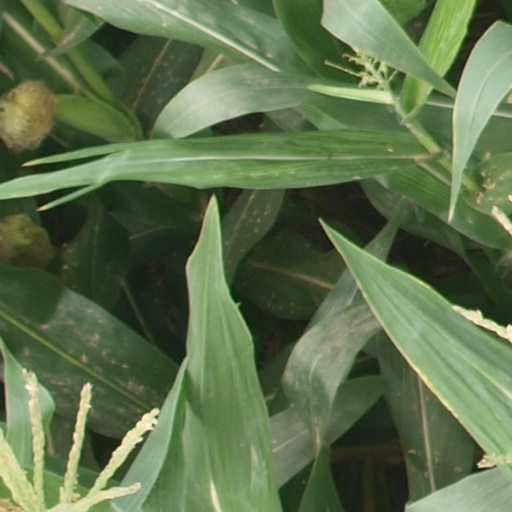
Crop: maize; corn